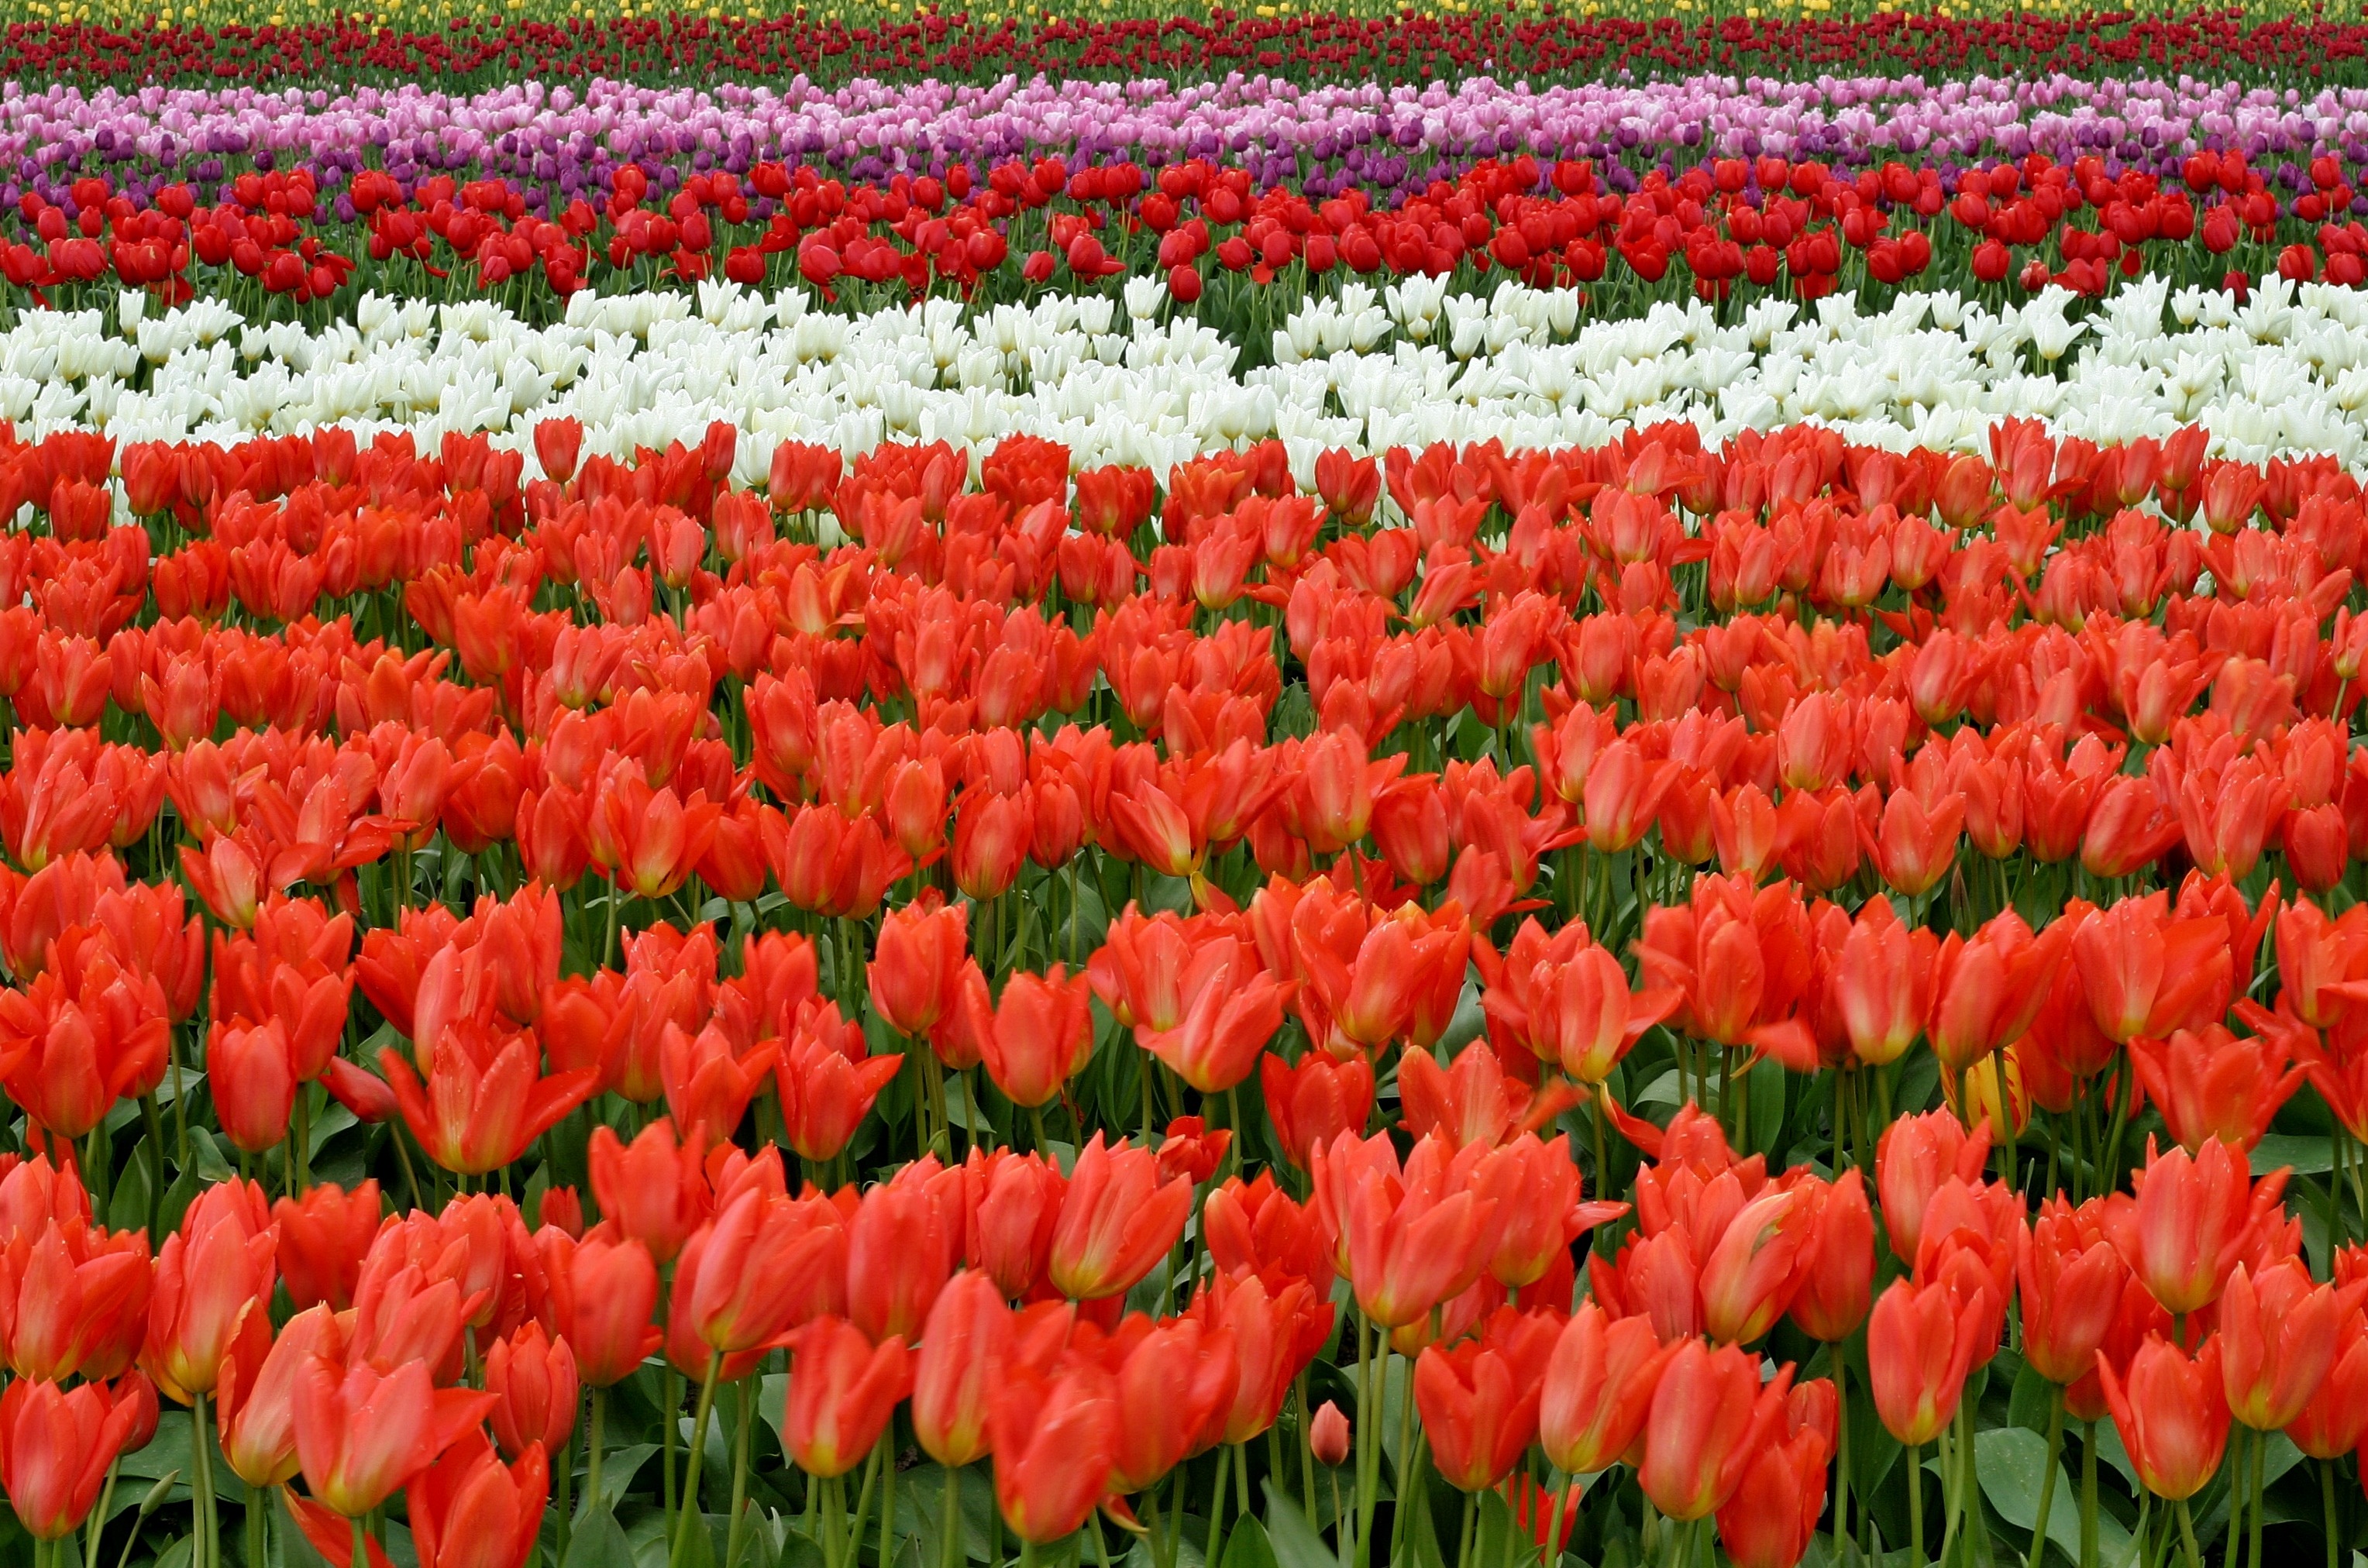
plant, field, farm, flower, purple, petal, tulip, red, flowers, lips, flowering plant, lily family, fish eye, land plant